Business performance management

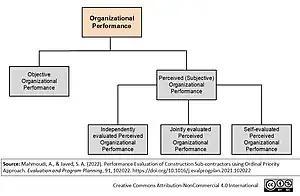
Block diagram

Business performance management (BPM) (also known as corporate performance management (CPM) enterprise performance management (EPM)) is a management approach which encompasses a set of processes and analytical tools to ensure that a business organization's activities and output are aligned with its goals. BPM is associated with business process management, a larger framework managing organizational processes.